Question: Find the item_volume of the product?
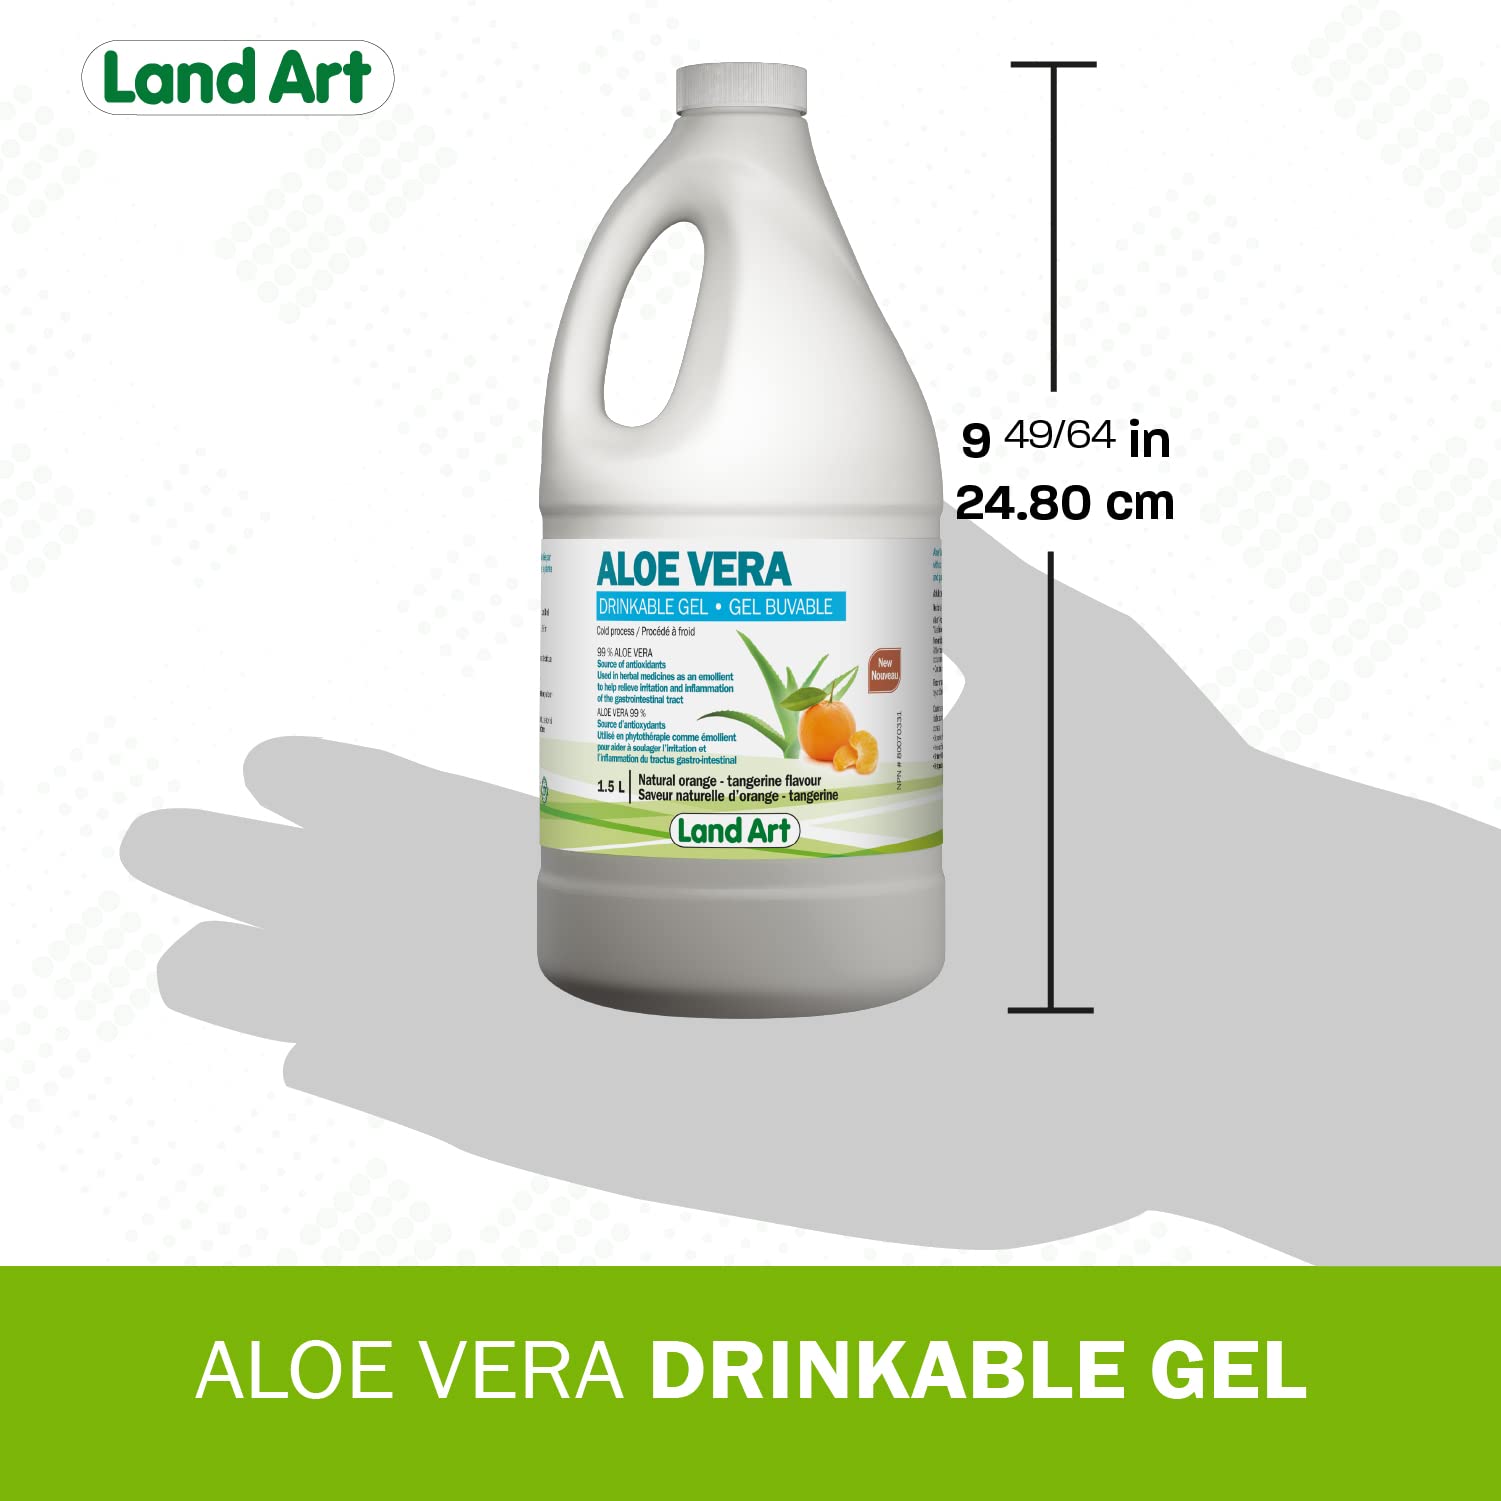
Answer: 1.5 litre